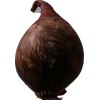
Label: red_onion